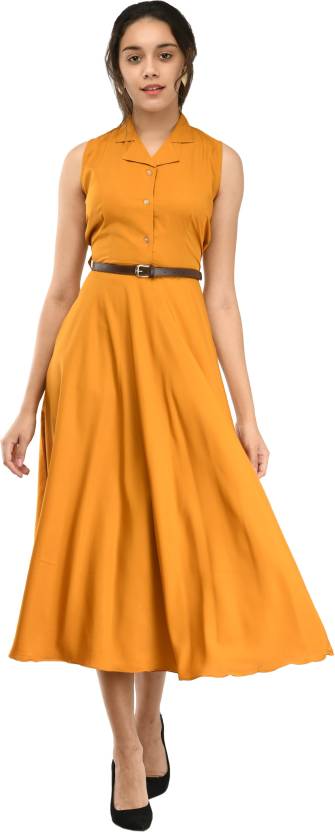
Product: Women Fit and Flare Yellow Dress With Mask
Price: ₹365
Colors: Yellow
Pattern: Solid
Other details: Flared dress with belt